2011 Cofidis season

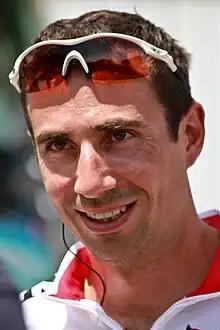
Team leader David Moncoutié considered not returning to the Vuelta a España, but did so and won both a stage and the mountains classification for the fourth year in a row.

Cofidis was one of the four wildcard entries to the Vuelta a España. After a disappointing Tour de France, Moncoutié decided to ride the Vuelta in hopes of capturing his fourth consecutive King of the Mountains jersey at the Spanish Grand Tour, which would be a new record. While he had entered 2011 thinking it would likely be his last season as a professional rider, Moncoutié changed his mind about that as well and said he would "probably be part of the bunch in 2012." Taaramäe was also named to the team for the Vuelta.